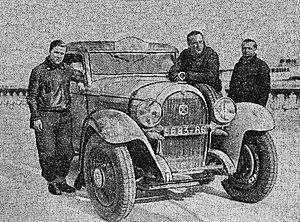
Louis Gas (G) et Jean Trévoux (milieu), vainqueurs du rallye Monte-Carlo 1934.
Louis Gas était un pilote de rallye français.